Olearia iodochroa

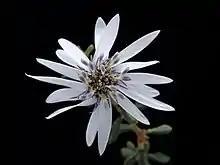
Detail

Olearia iodochroa, commonly known as the violet daisy bush, is a species of flowering plant in the family Asteraceae and is endemic to south-eastern continental Australia. It is a shrub with branchlets densely covered with whitish hairs, narrowly egg-shaped leaves with the narrower end towards the base, and white or mauve, and cream-coloured, yellow or blue, daisy-like inflorescences.